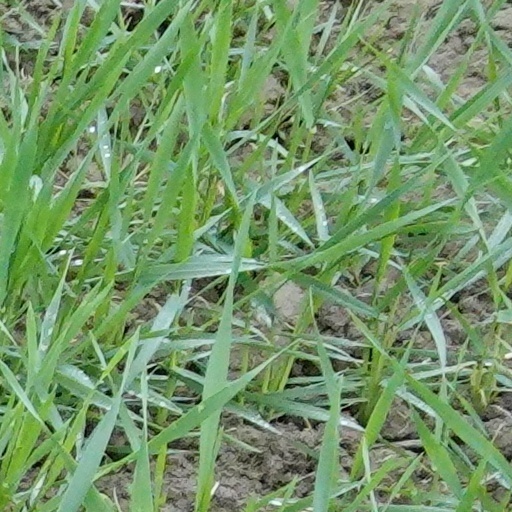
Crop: wheat